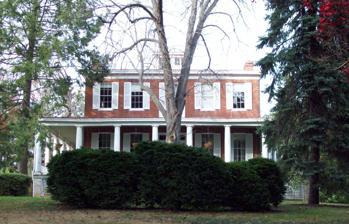
Building: Ash Hill (Maryland)
Country: United States of America
Year built: 1840
Historic house in Maryland United States historic place Ash Hill U.S. National Register of Historic Places Ash Hill November 2008 Show map of Maryland Show map of the United States Location 3308 Rosemary Lane, Hyattsville, Maryland Coordinates 38°58′49″N 76°57′34″W / 38.98028°N 76.95944°W / 38.98028; -76.95944 Built 1840 Architect Clark, Robert Architectural style Greek Revival, Late Victorian NRHP reference No. 77001523 Added to NRHP September 16, 1977 Ash Hill , also known as Hitching Post Hill, is a historic two-story brick dwelling located on Rosemary Lane in Hyattsville , Prince George's County, Maryland . The house was built around 1840 by Robert Clark, an Englishman who sought the peace and quiet of the countryside as a contrast to the crowded city life Washington, D.C. In 1875, the property was purchased by General Edward Fitzgerald Beale , a well-connected figure known for his influential social circle. Beale was a close personal friend of President U.S. Grant , who visited Ash Hill and even kept his two Arabian horses, Leopard and Linden , stabled at Ash Hill.  Beale also entertained other prominent figures of the time, including President Grover Cleveland and the famous showman Buffalo Bill Cody . The house is architecturally notable for its imposing presence, emphasized by its foot-thick brick walls and commanding hilltop location. A significant addition to the house is the massive pillared porch that wraps around three sides of the building, which was added by Admiral Chauncey Thomas after he purchased the property in 1895. Ash Hill was listed on the National Register of Historic Places in 1977. References